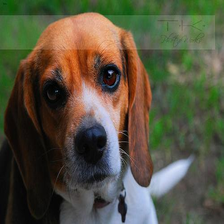
Species: dog
Breed: beagle